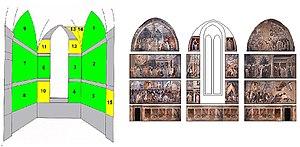
La Légende de la Vraie Croix est un cycle de fresques situé dans le chœur de la chapelle Bacci de la basilique San Francesco d'Arezzo. L'œuvre est commencée en 1447 par Bicci di Lorenzo. À la mort de Bicci en 1452, la réalisation des fresques est confiée à Piero della Francesca. Il les exécute entre 1452 et 1466.
Piero della Francesca, de son nom complet Piero di Benedetto de Franceschi ou encore Pietro Borghese, né entre 1412 et 1420 à Borgo San Sepolcro dans la haute vallée du Tibre en Toscane et mort dans la même ville le 12 octobre 1492, est un artiste peintre et un mathématicien biturgens du Quattrocento.